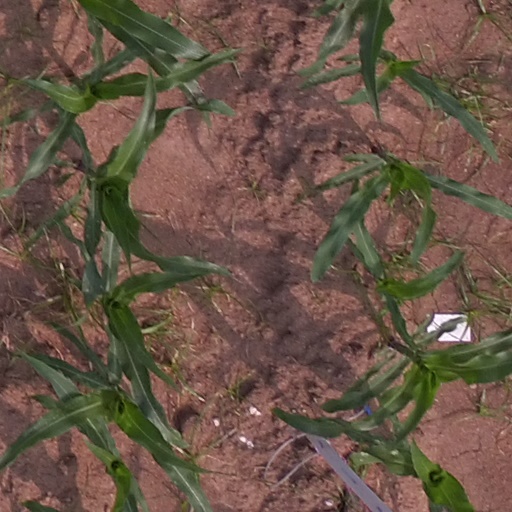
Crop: maize; corn